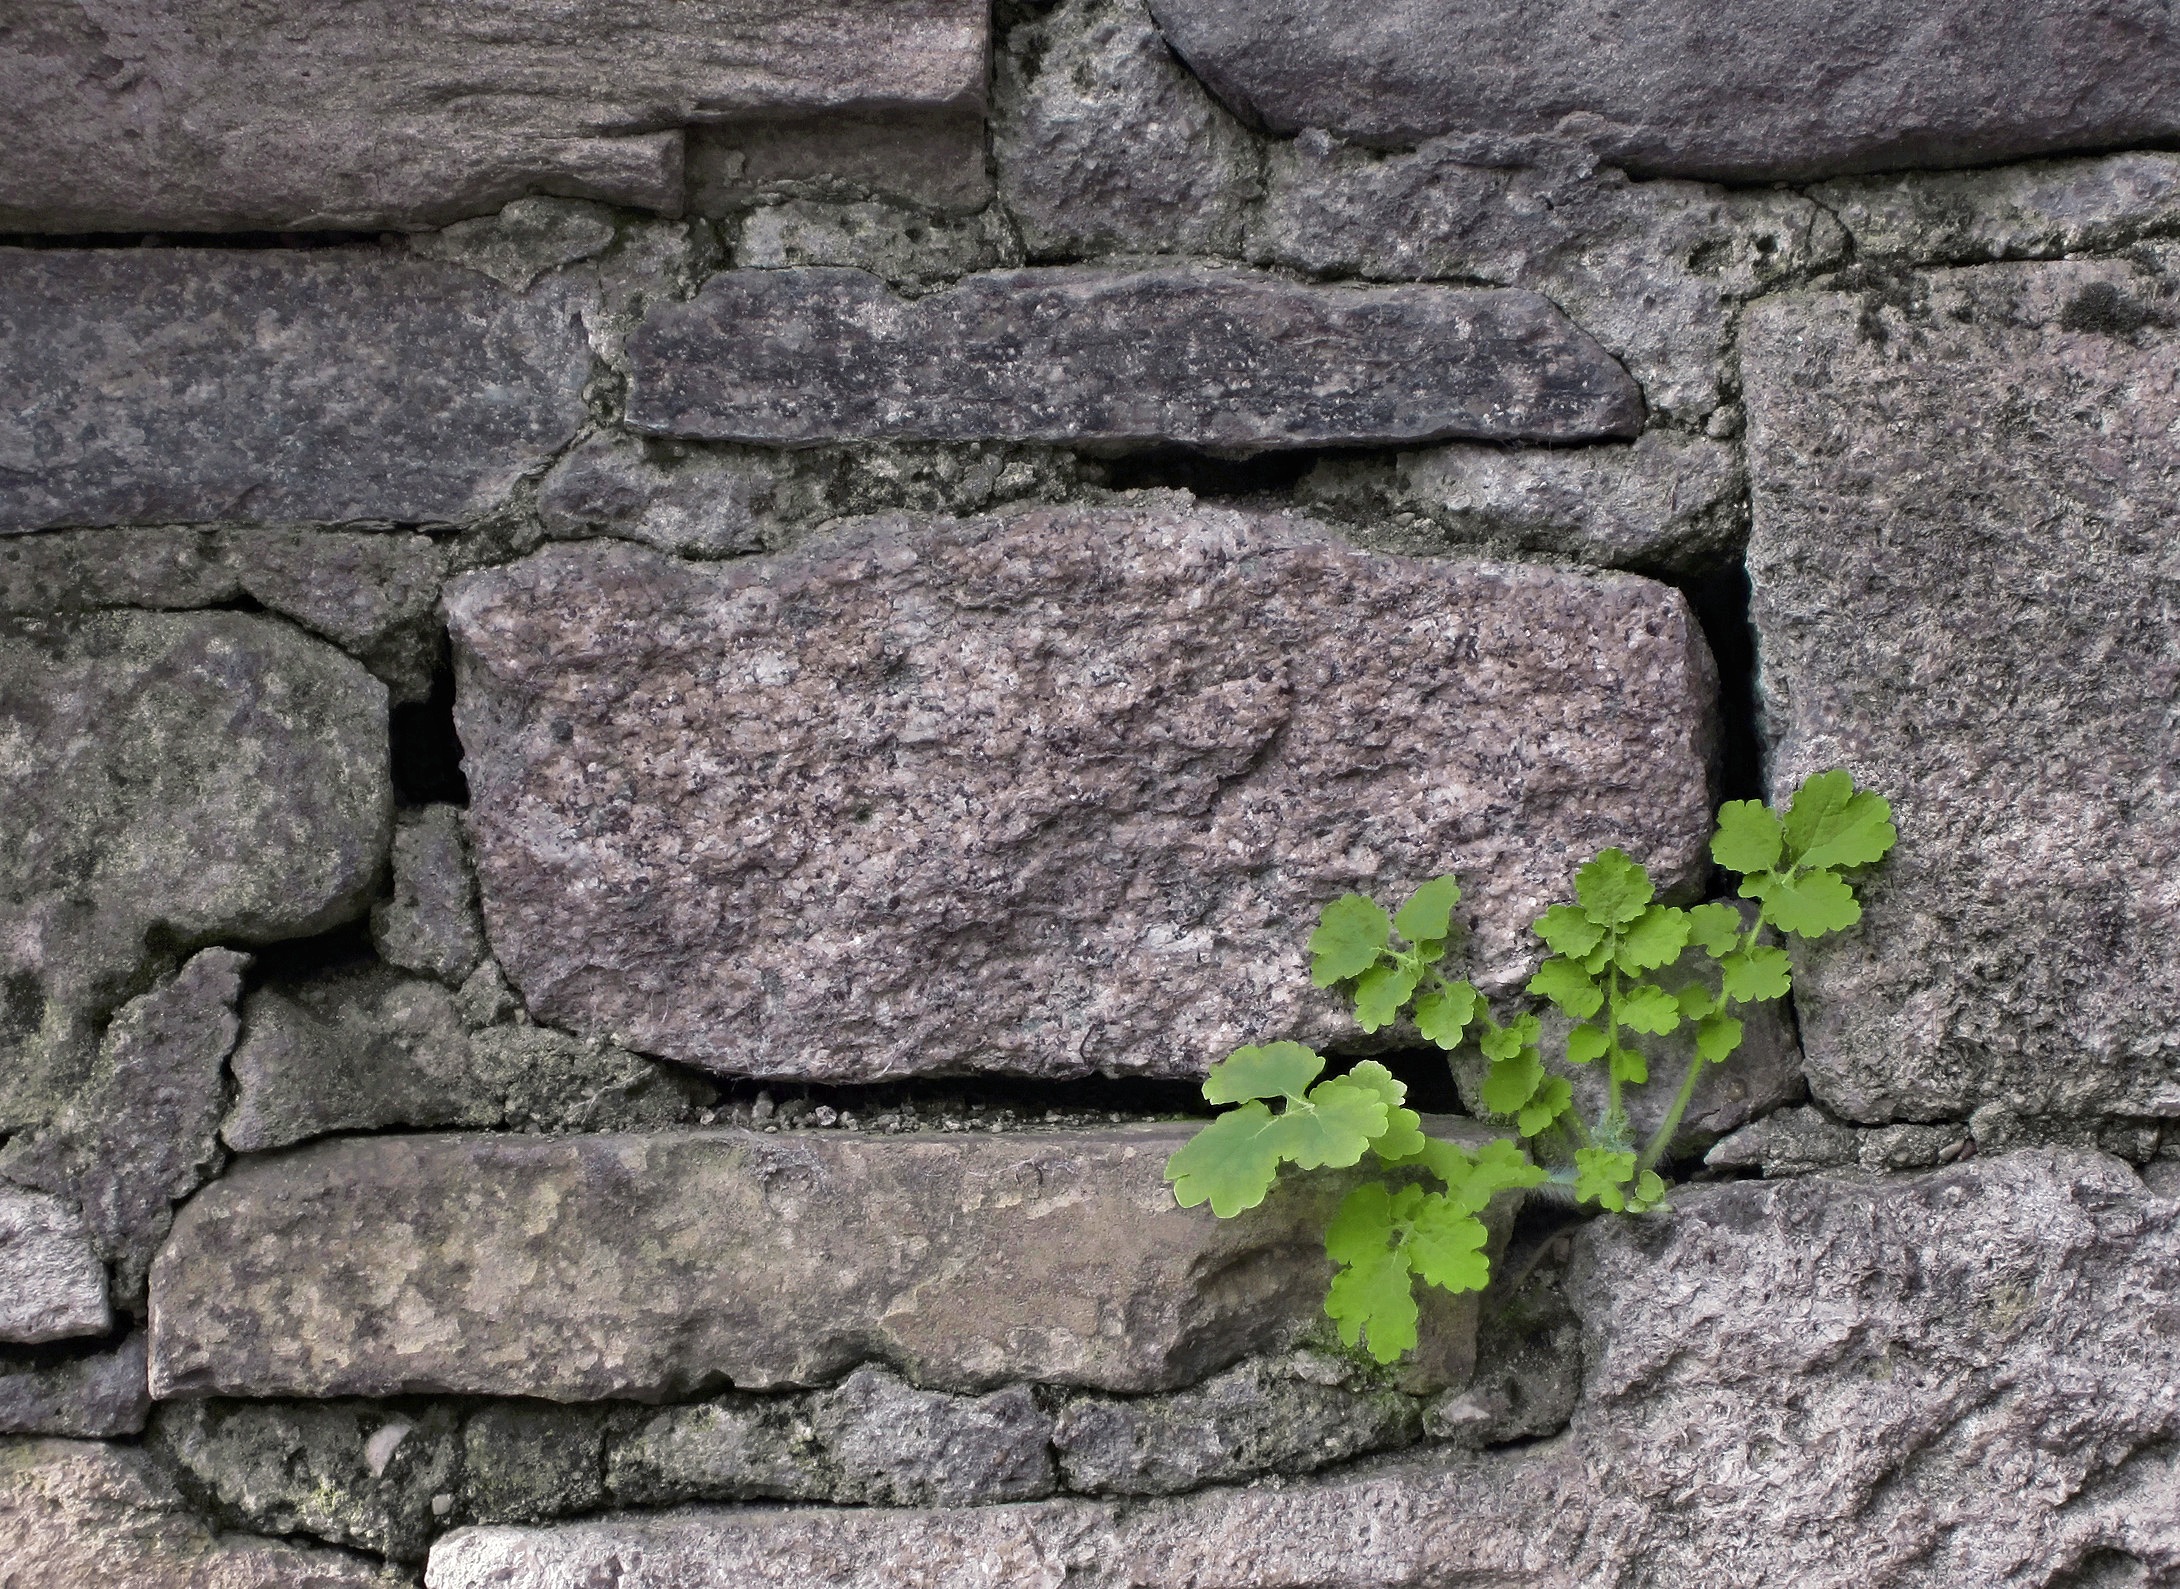
nature, rock, plant, wall, stone, wild, green, soil, stone wall, brick, material, boulder, endurance, romania, bucharest, bedrock, extreme life